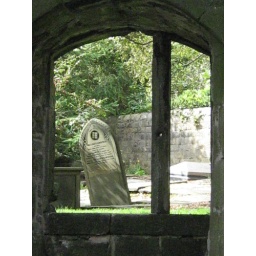
Taken through the window in the tower of the old church in Heptonstall churchyard.